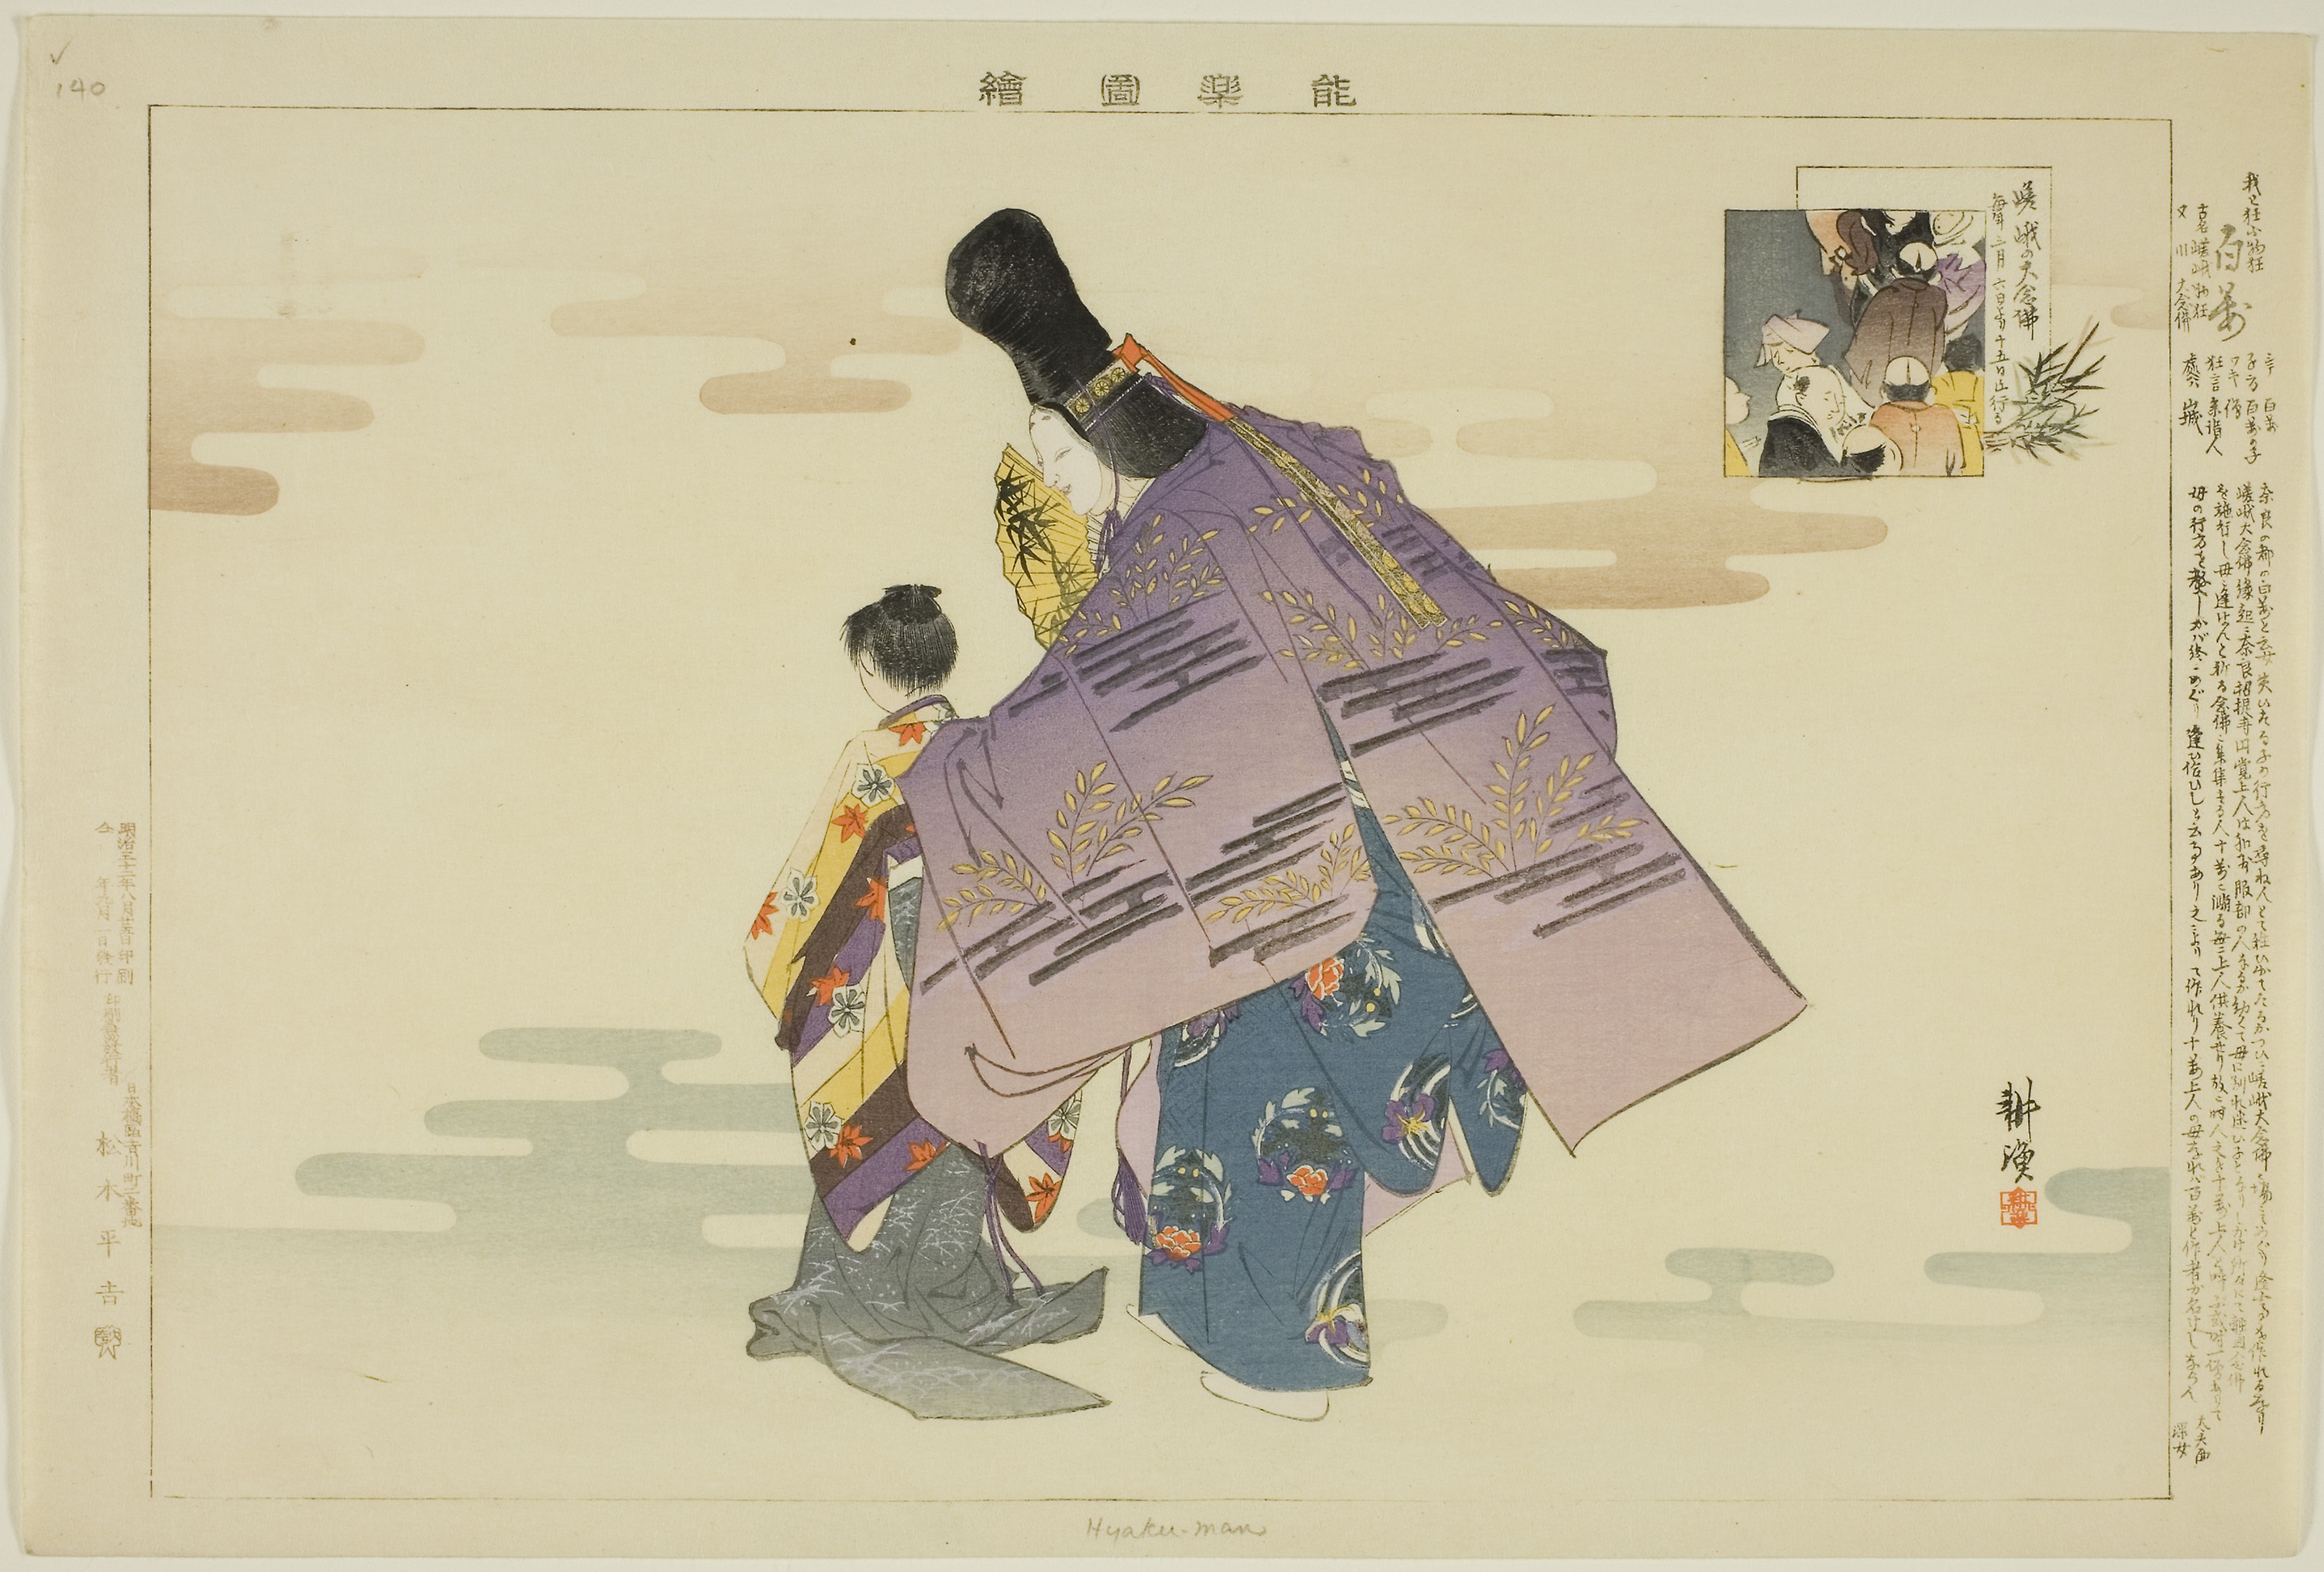
illustration, art, visual arts, room, paper